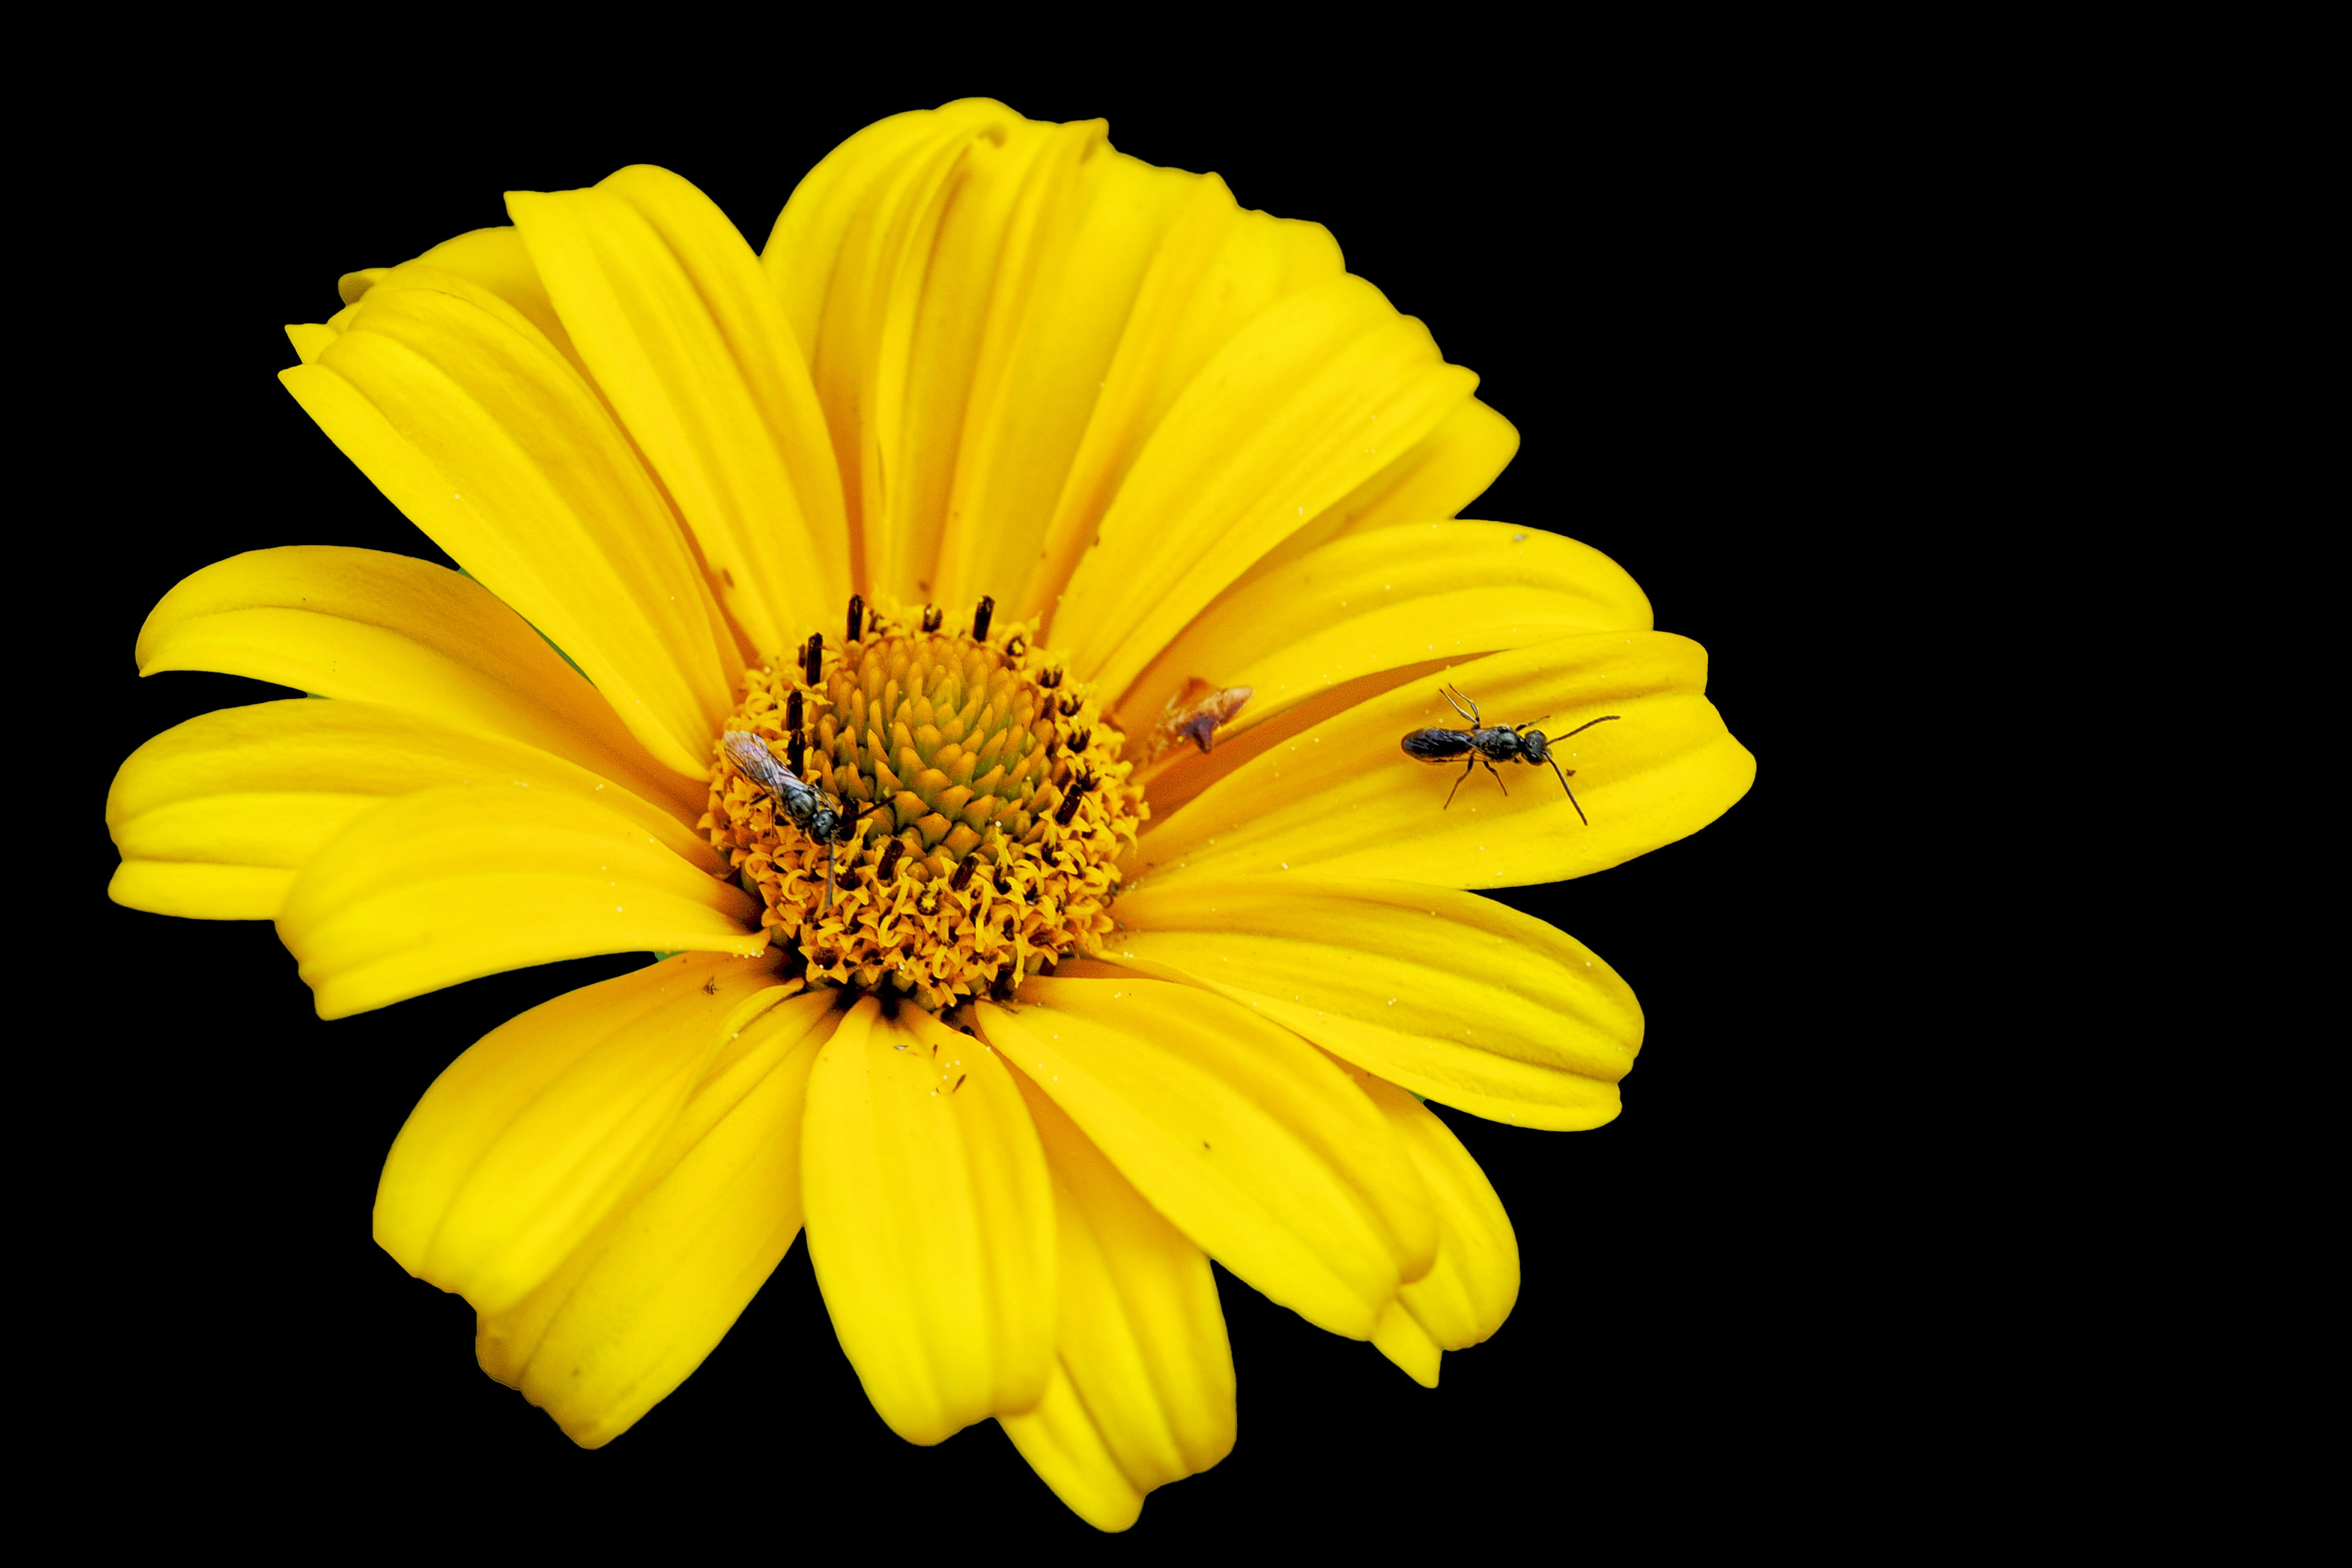
nature, blossom, plant, flower, petal, bloom, summer, herb, yellow, flora, yellow flower, close up, gerbera, nectar, macro photography, flowering plant, daisy family, calendula, plant stem, land plant